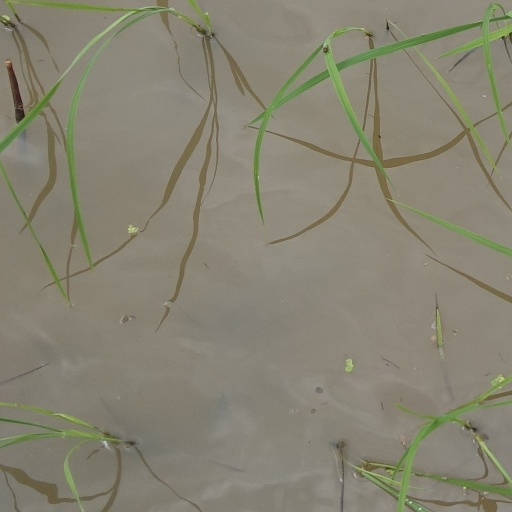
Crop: rice